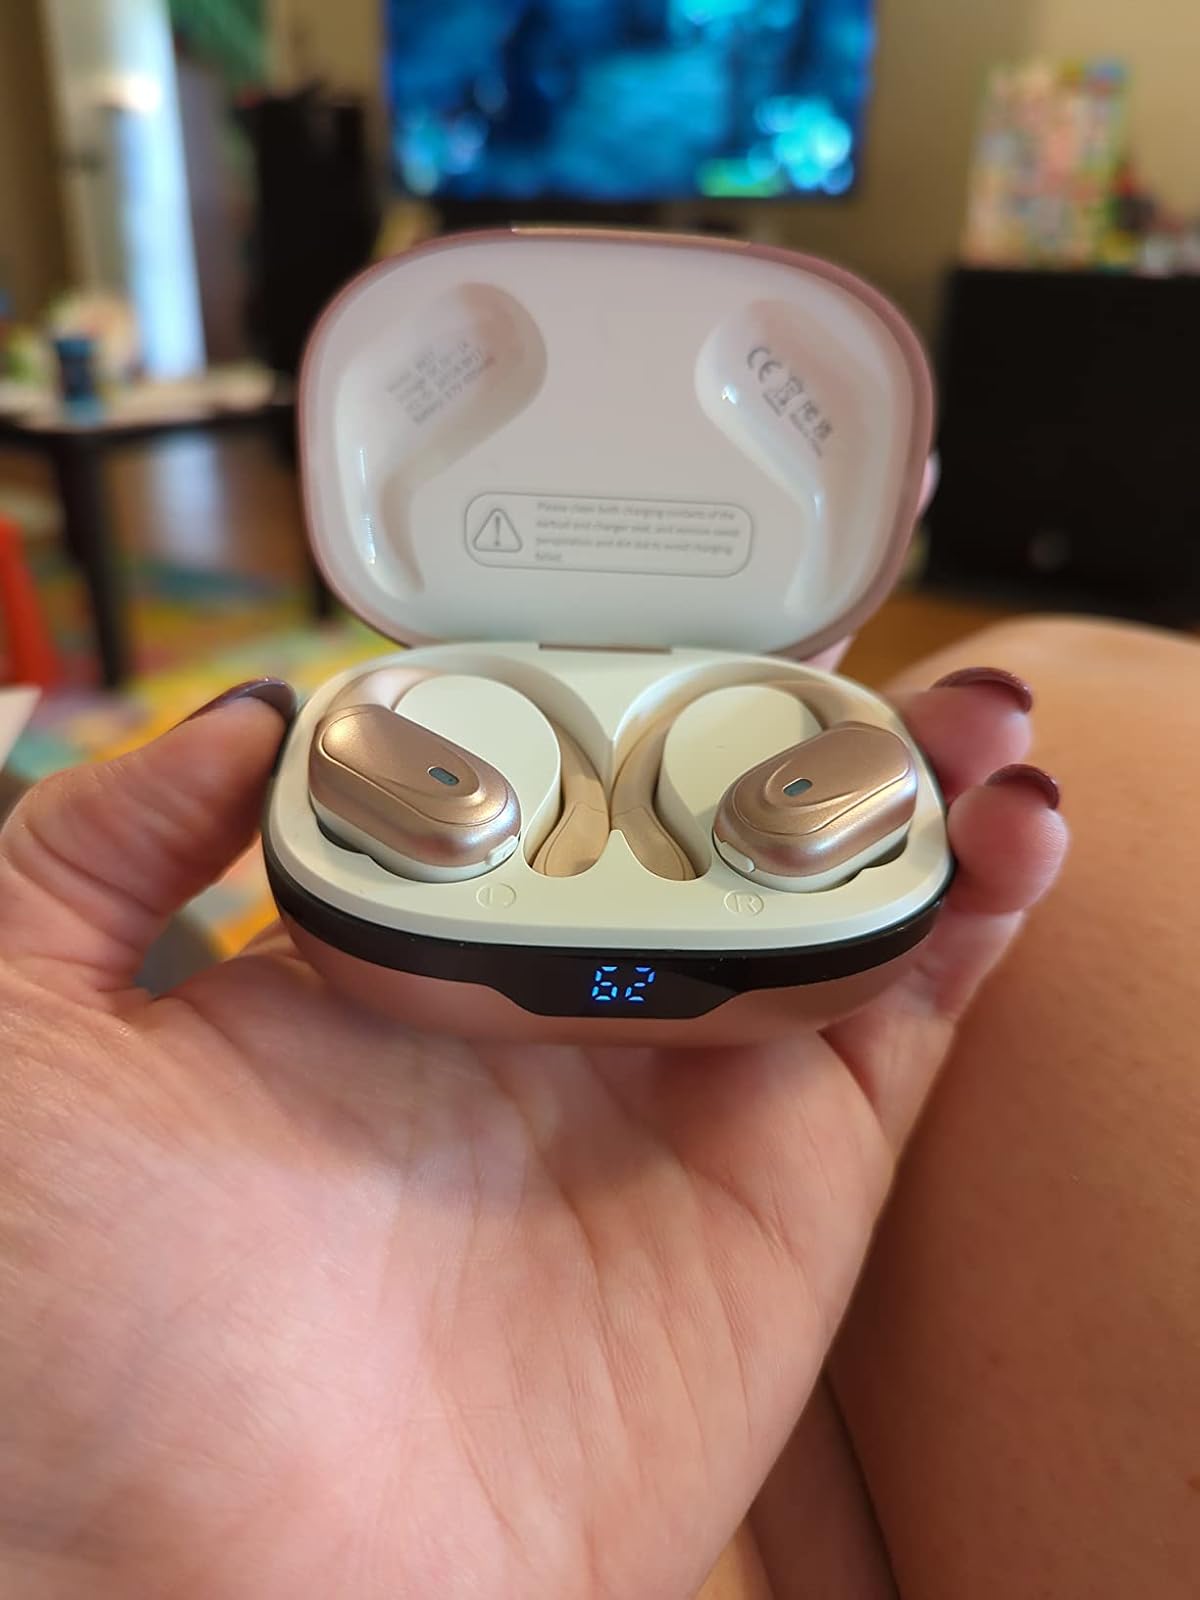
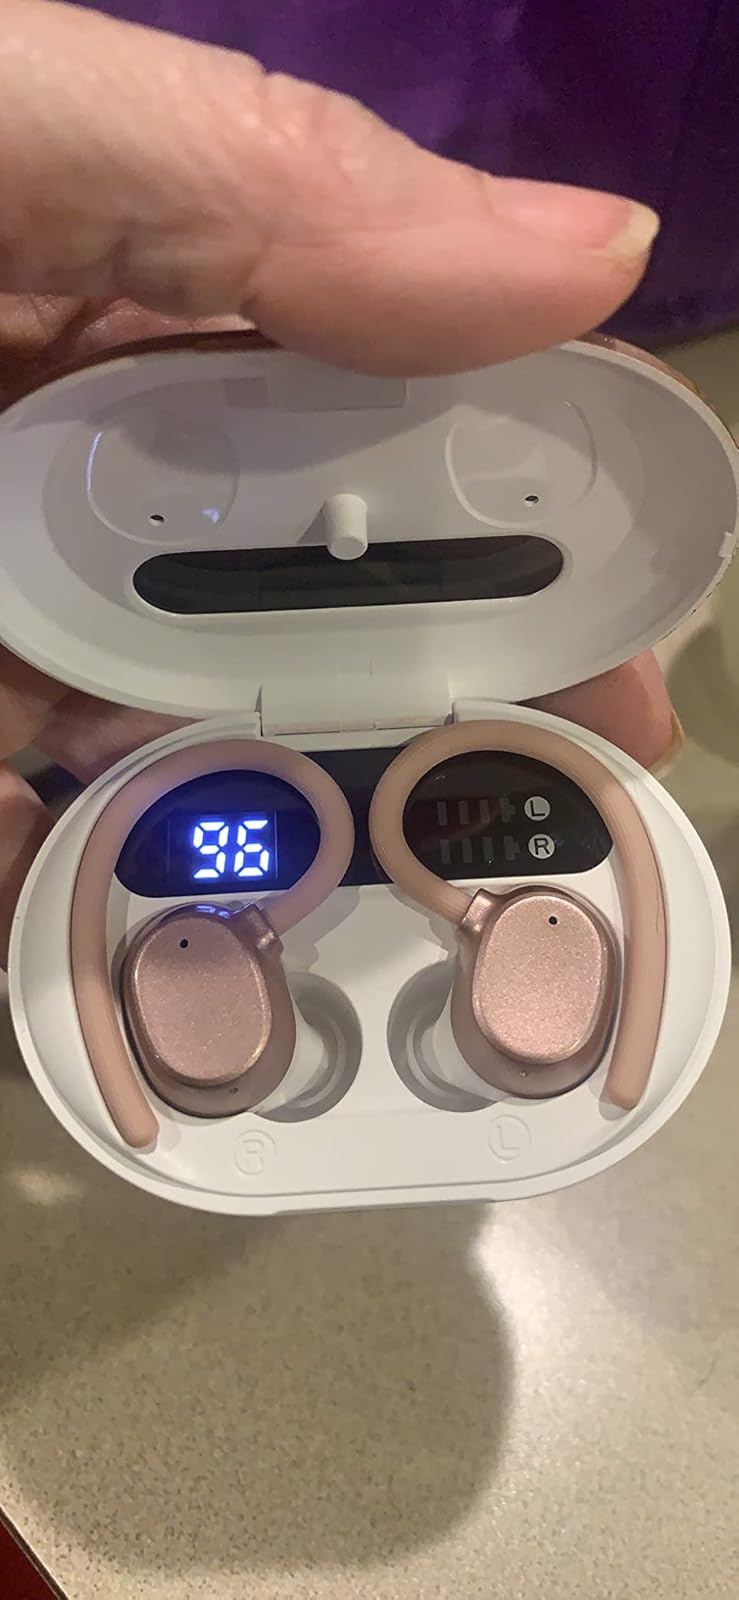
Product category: earbuds
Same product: no